William Frick (judge)

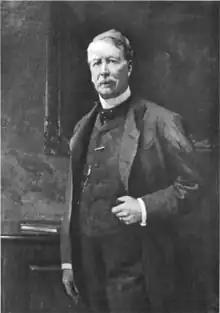

William Frick (November 2, 1790 – July 29, 1855) was a justice of the Maryland Court of Appeals from 1848 to 1851.